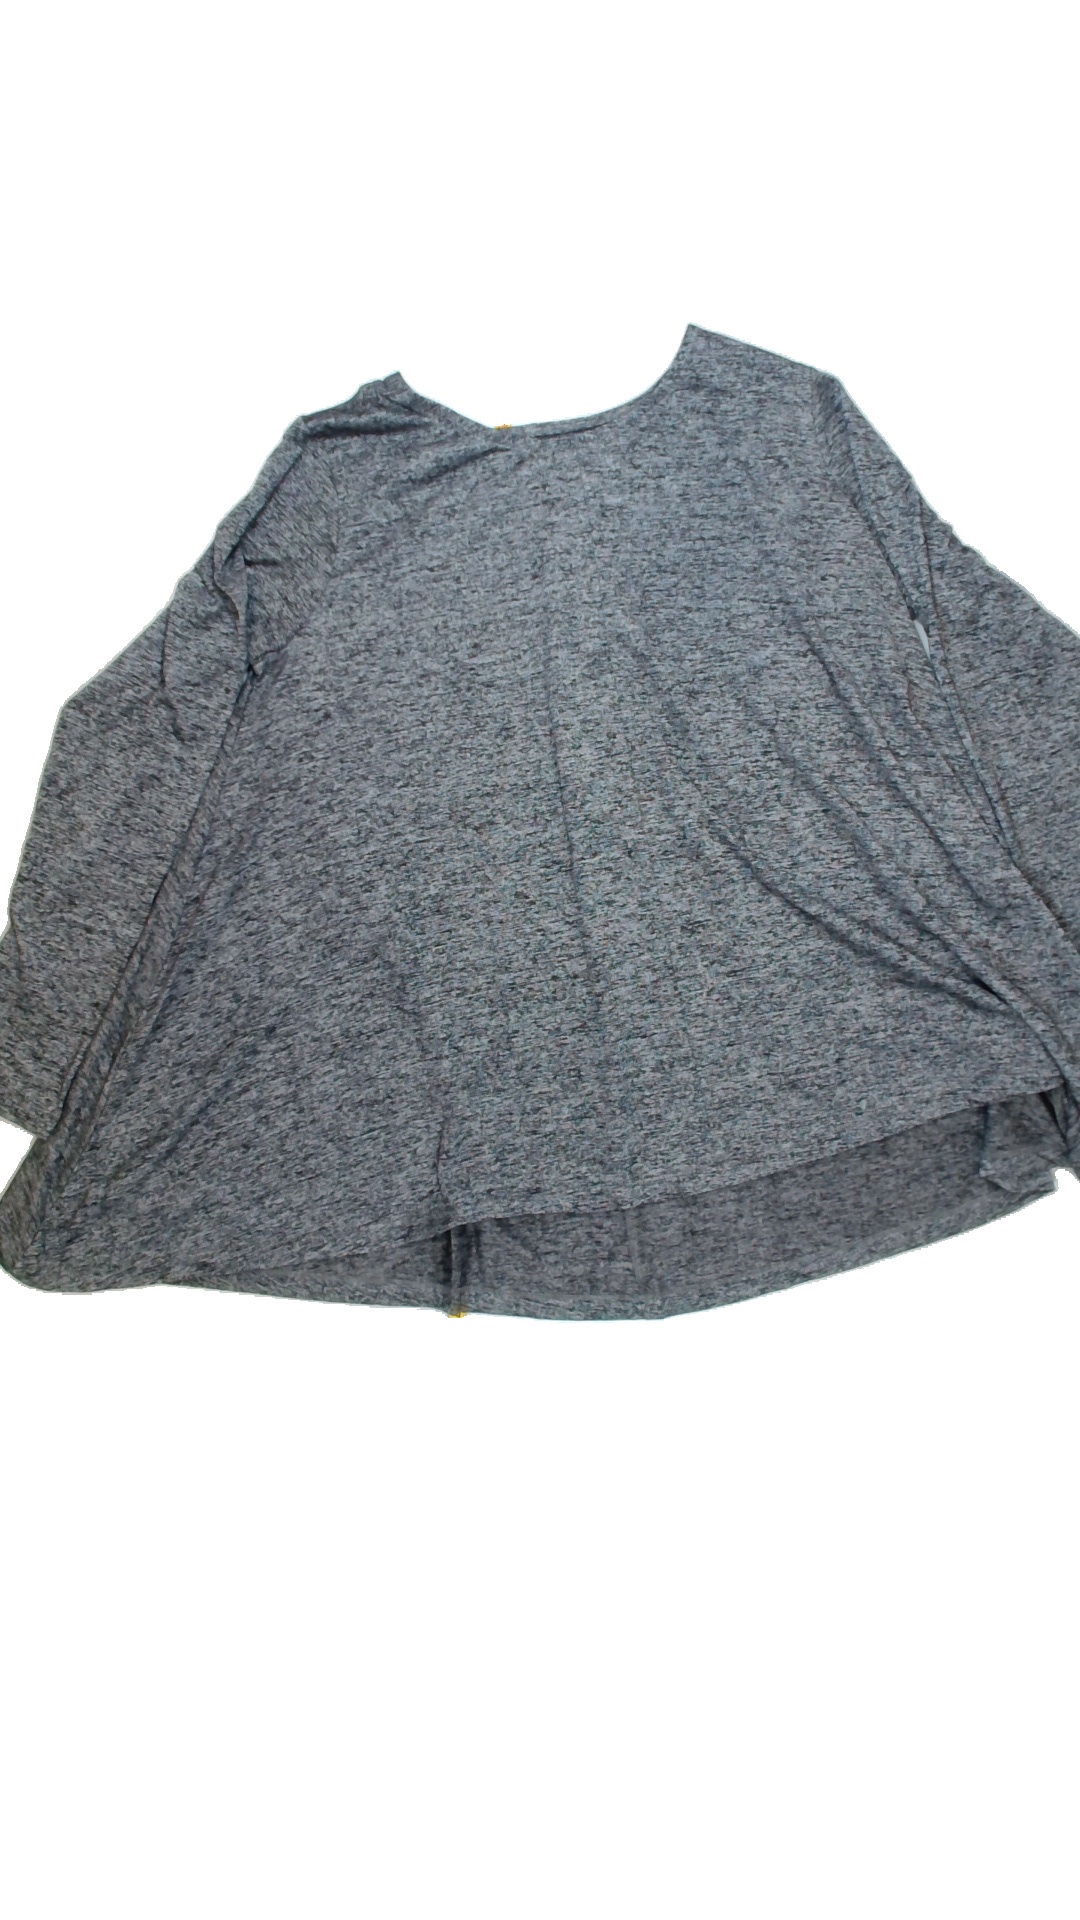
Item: Shirt (Ladies)
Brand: Not Applicable
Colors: Black, Grey
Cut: C-collar, Loose
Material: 60%polyester 40%cotton
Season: All
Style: No trend
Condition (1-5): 4
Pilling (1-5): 5
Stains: No
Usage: Reuse
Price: <50